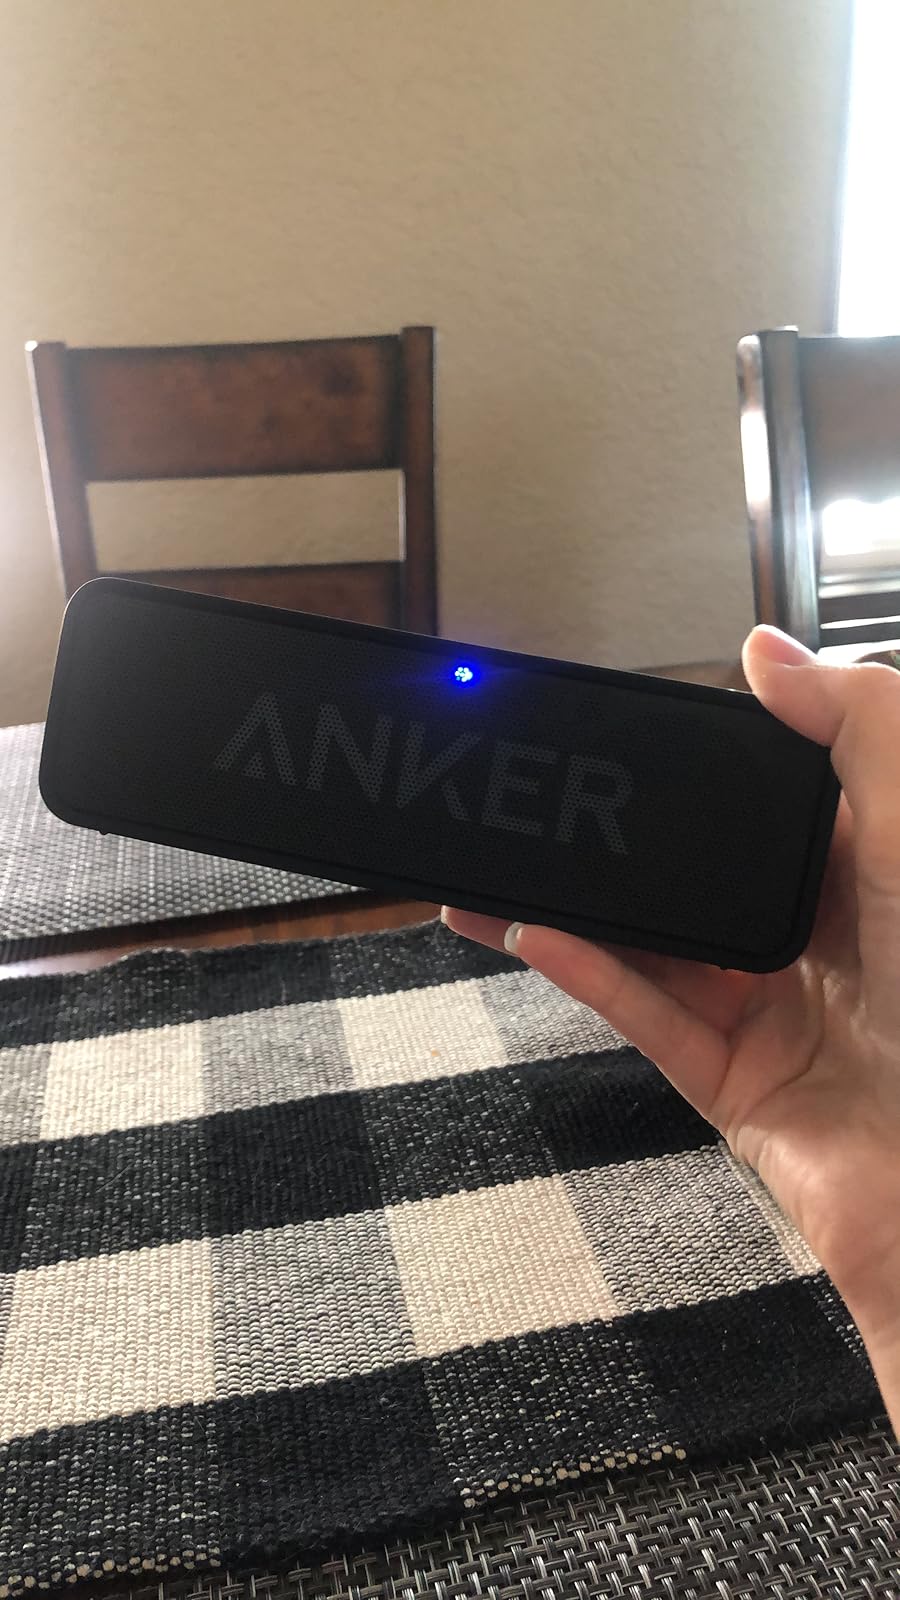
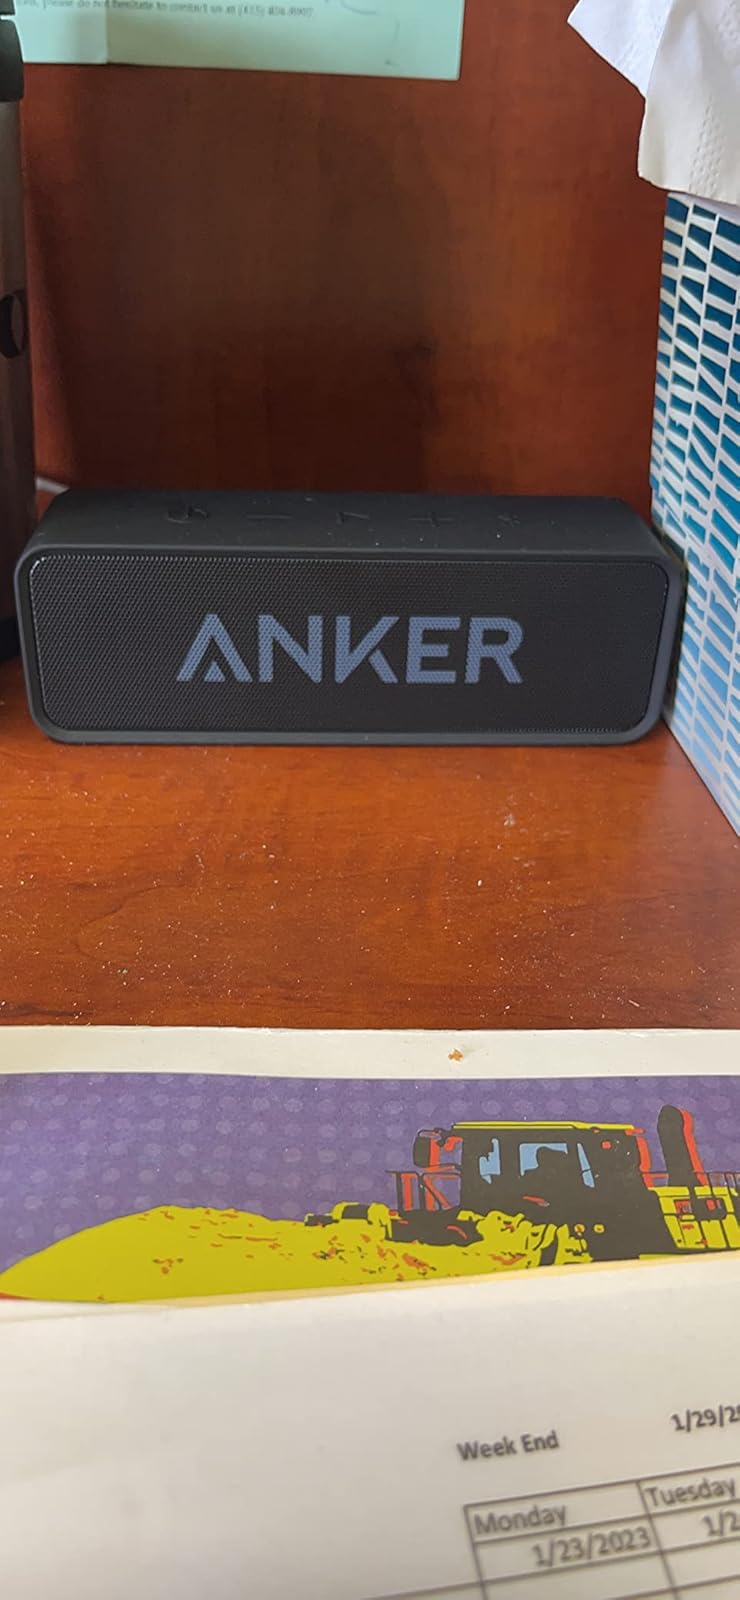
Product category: speaker
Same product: yes